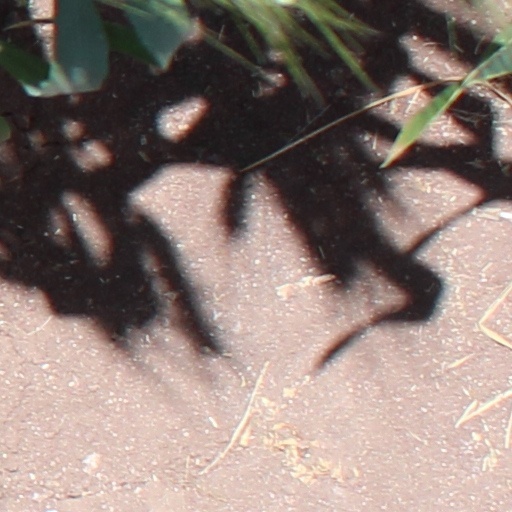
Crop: wheat